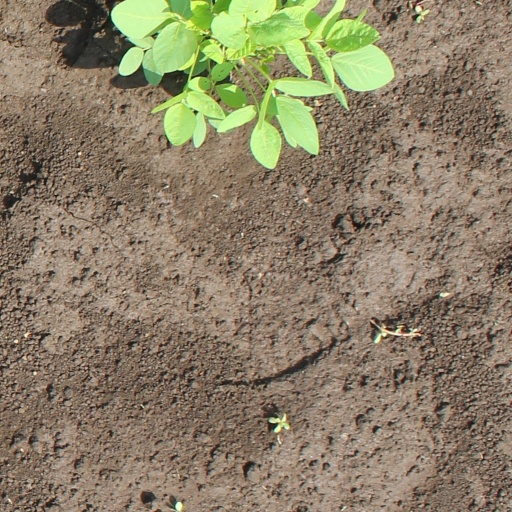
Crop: soybean